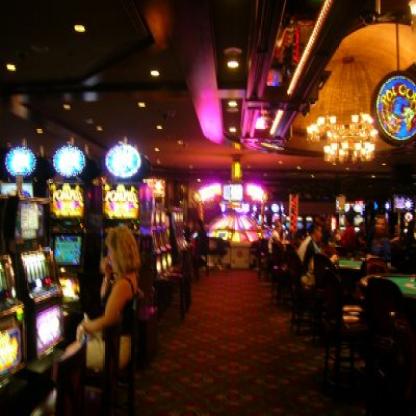
Scene: Indoor